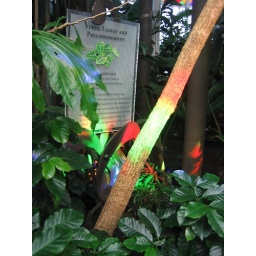
Sun sploches through the colored glass in the glass building of the conservatory.